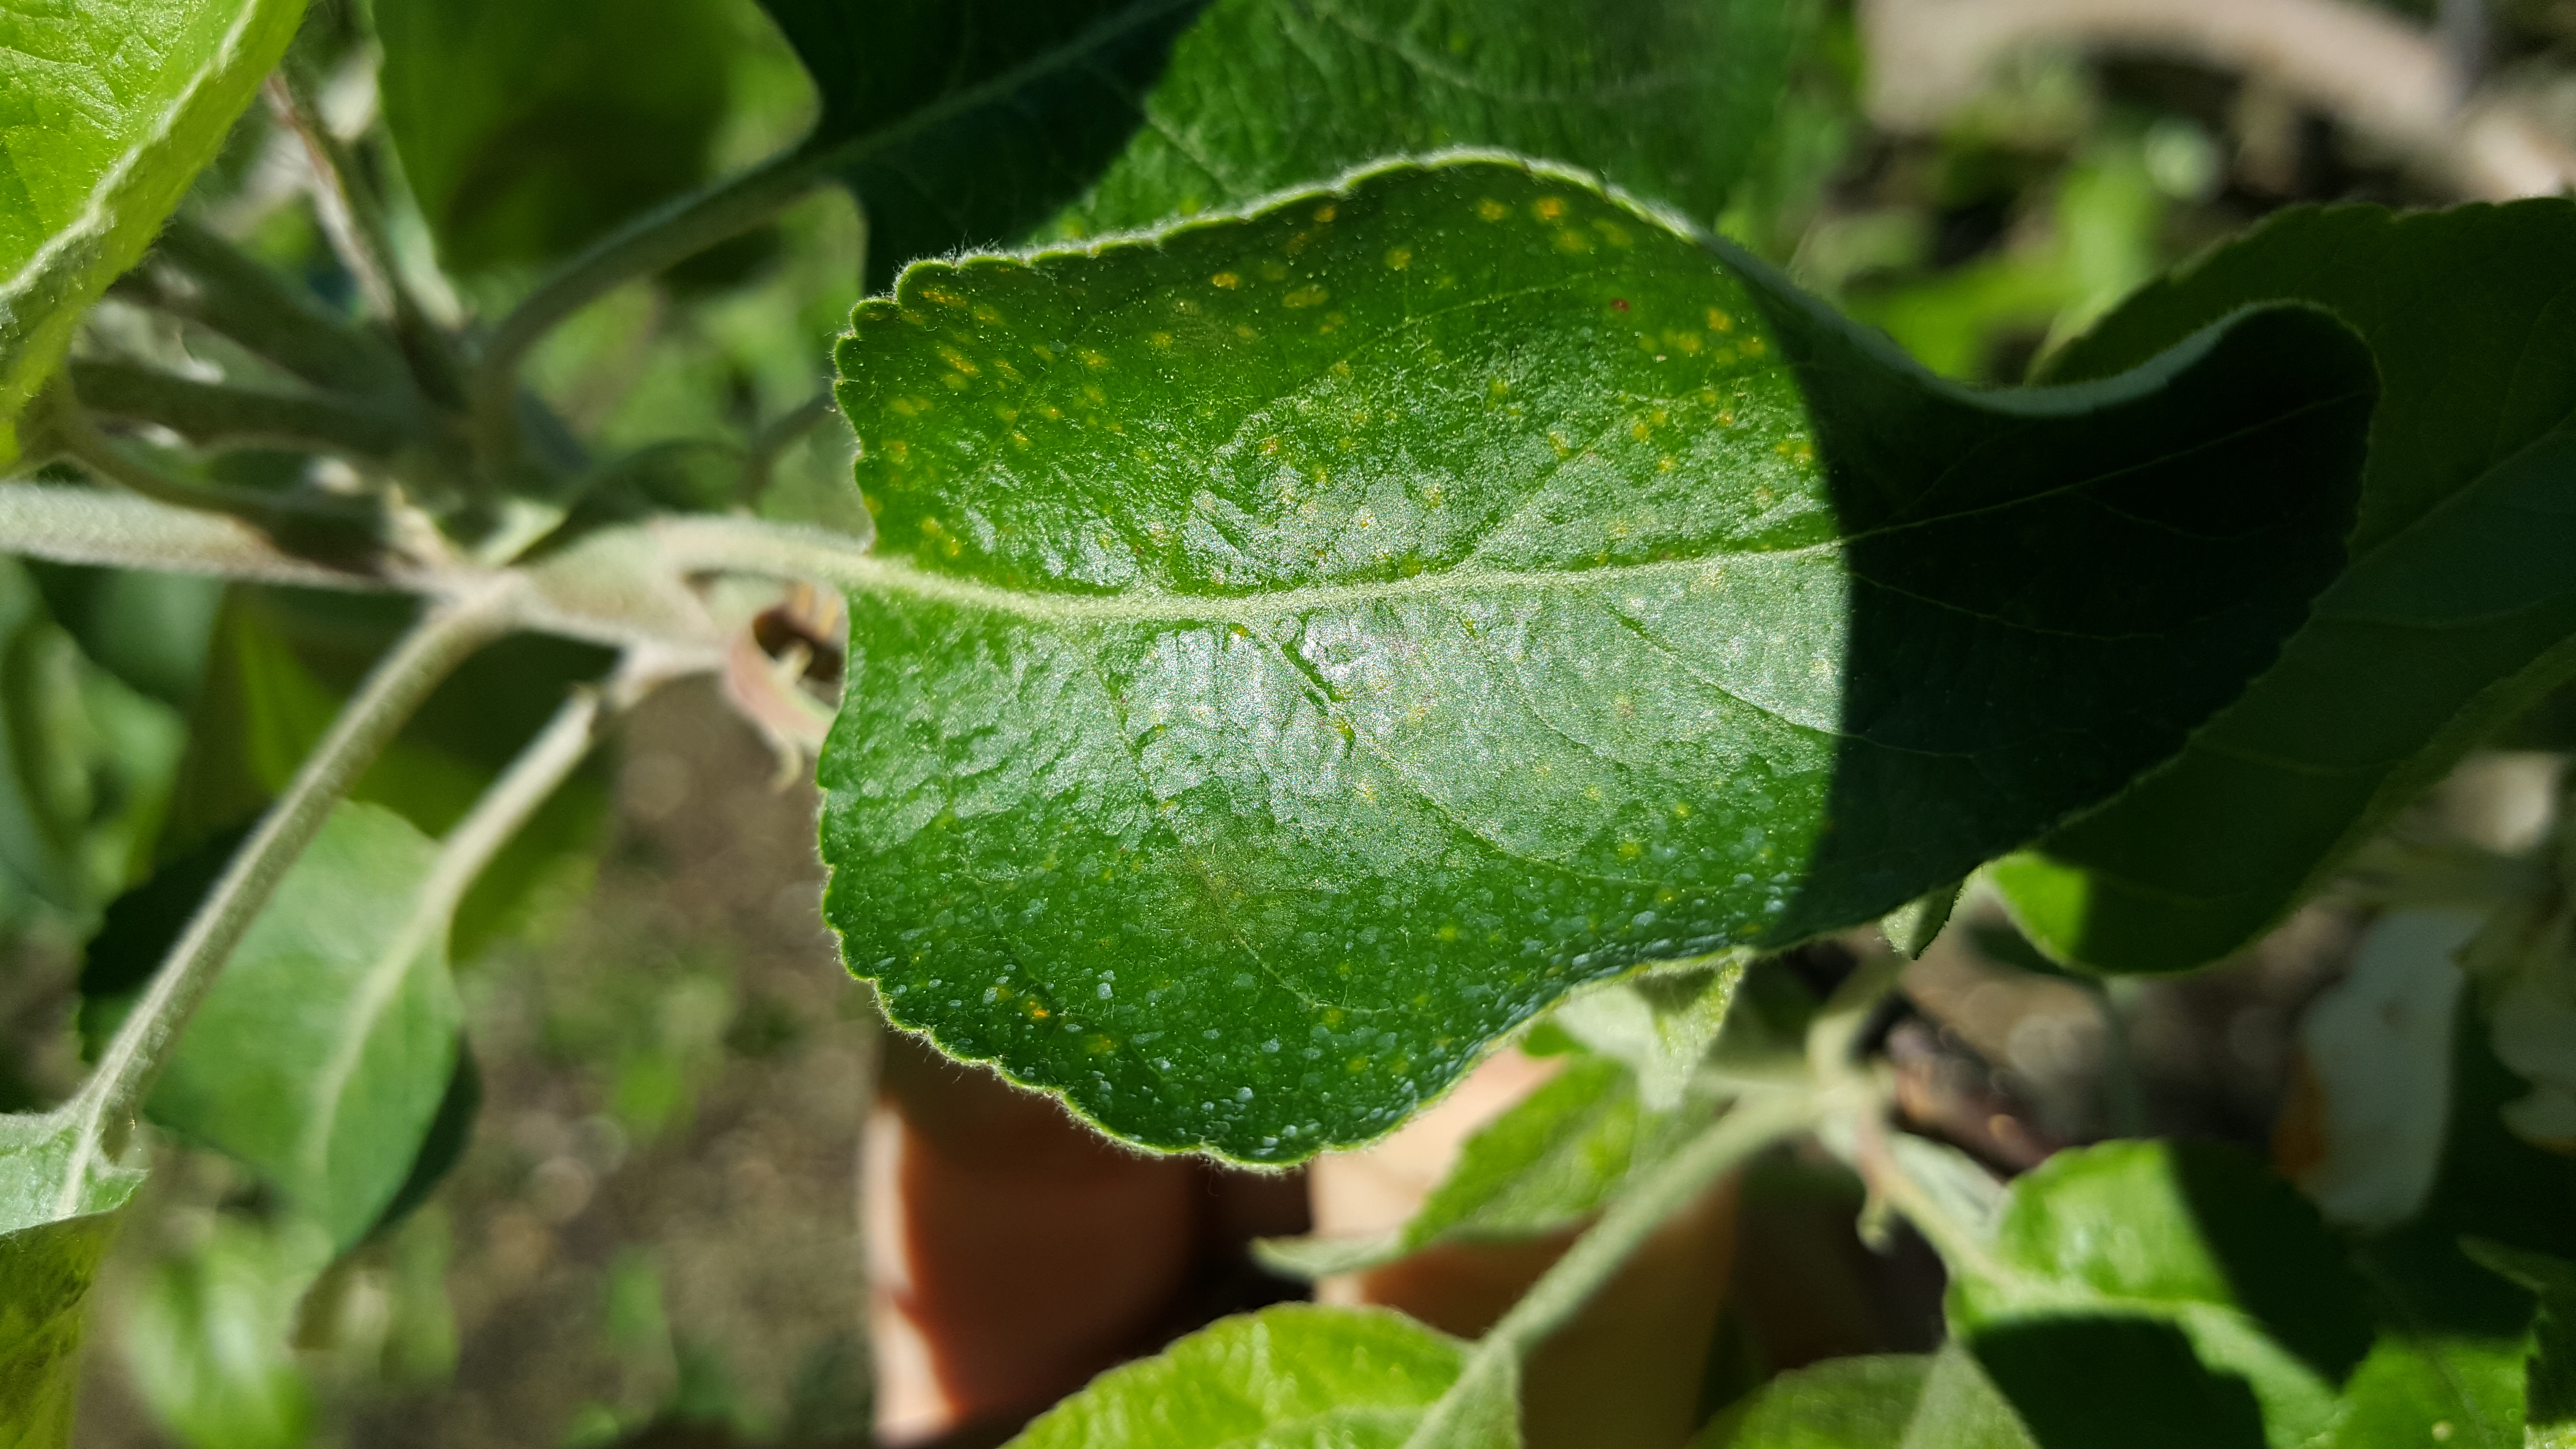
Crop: apple
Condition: rust